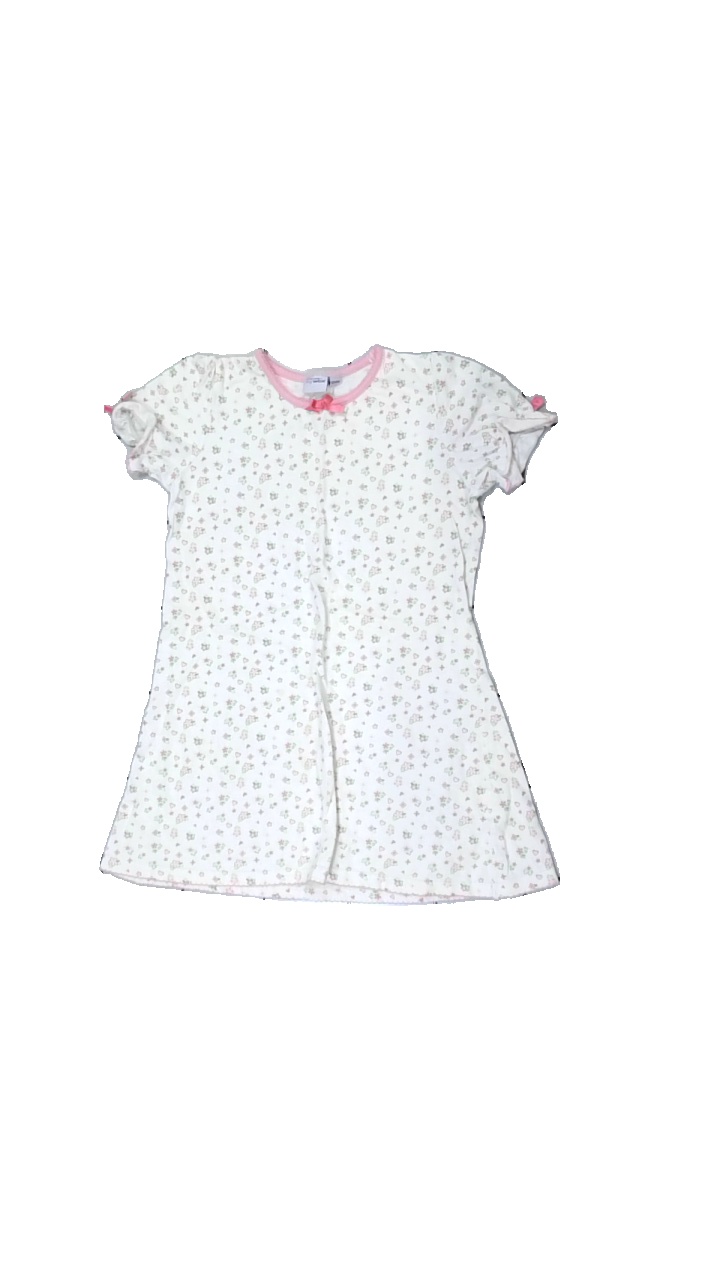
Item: Dress (Children)
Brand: Mywear (ica)
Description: Crooked seams
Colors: White, Green, Pink
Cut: Regular, C-collar
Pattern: Other
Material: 100% Cotton
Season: All
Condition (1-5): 2
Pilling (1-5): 5
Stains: Minor
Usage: Recycle
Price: <50